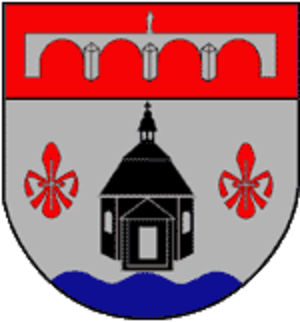
Echternacherbrück est une municipalité allemande située dans le Land de Rhénanie-Palatinat et l'arrondissement d'Eifel-Bitburg-Prüm.